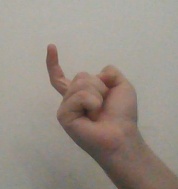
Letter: ra